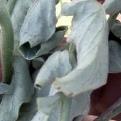
Crop: Tomato
Condition: bacterial-floundering-d